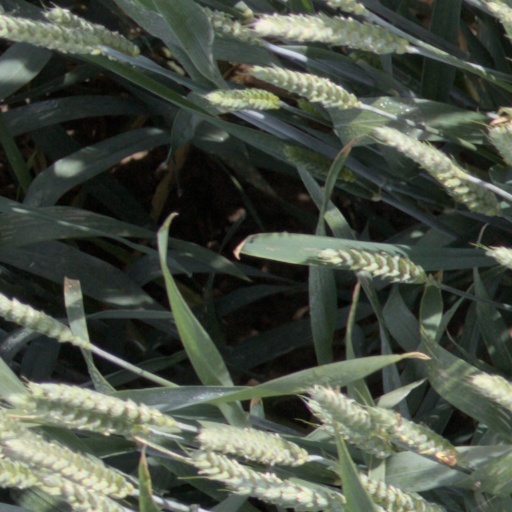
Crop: wheat